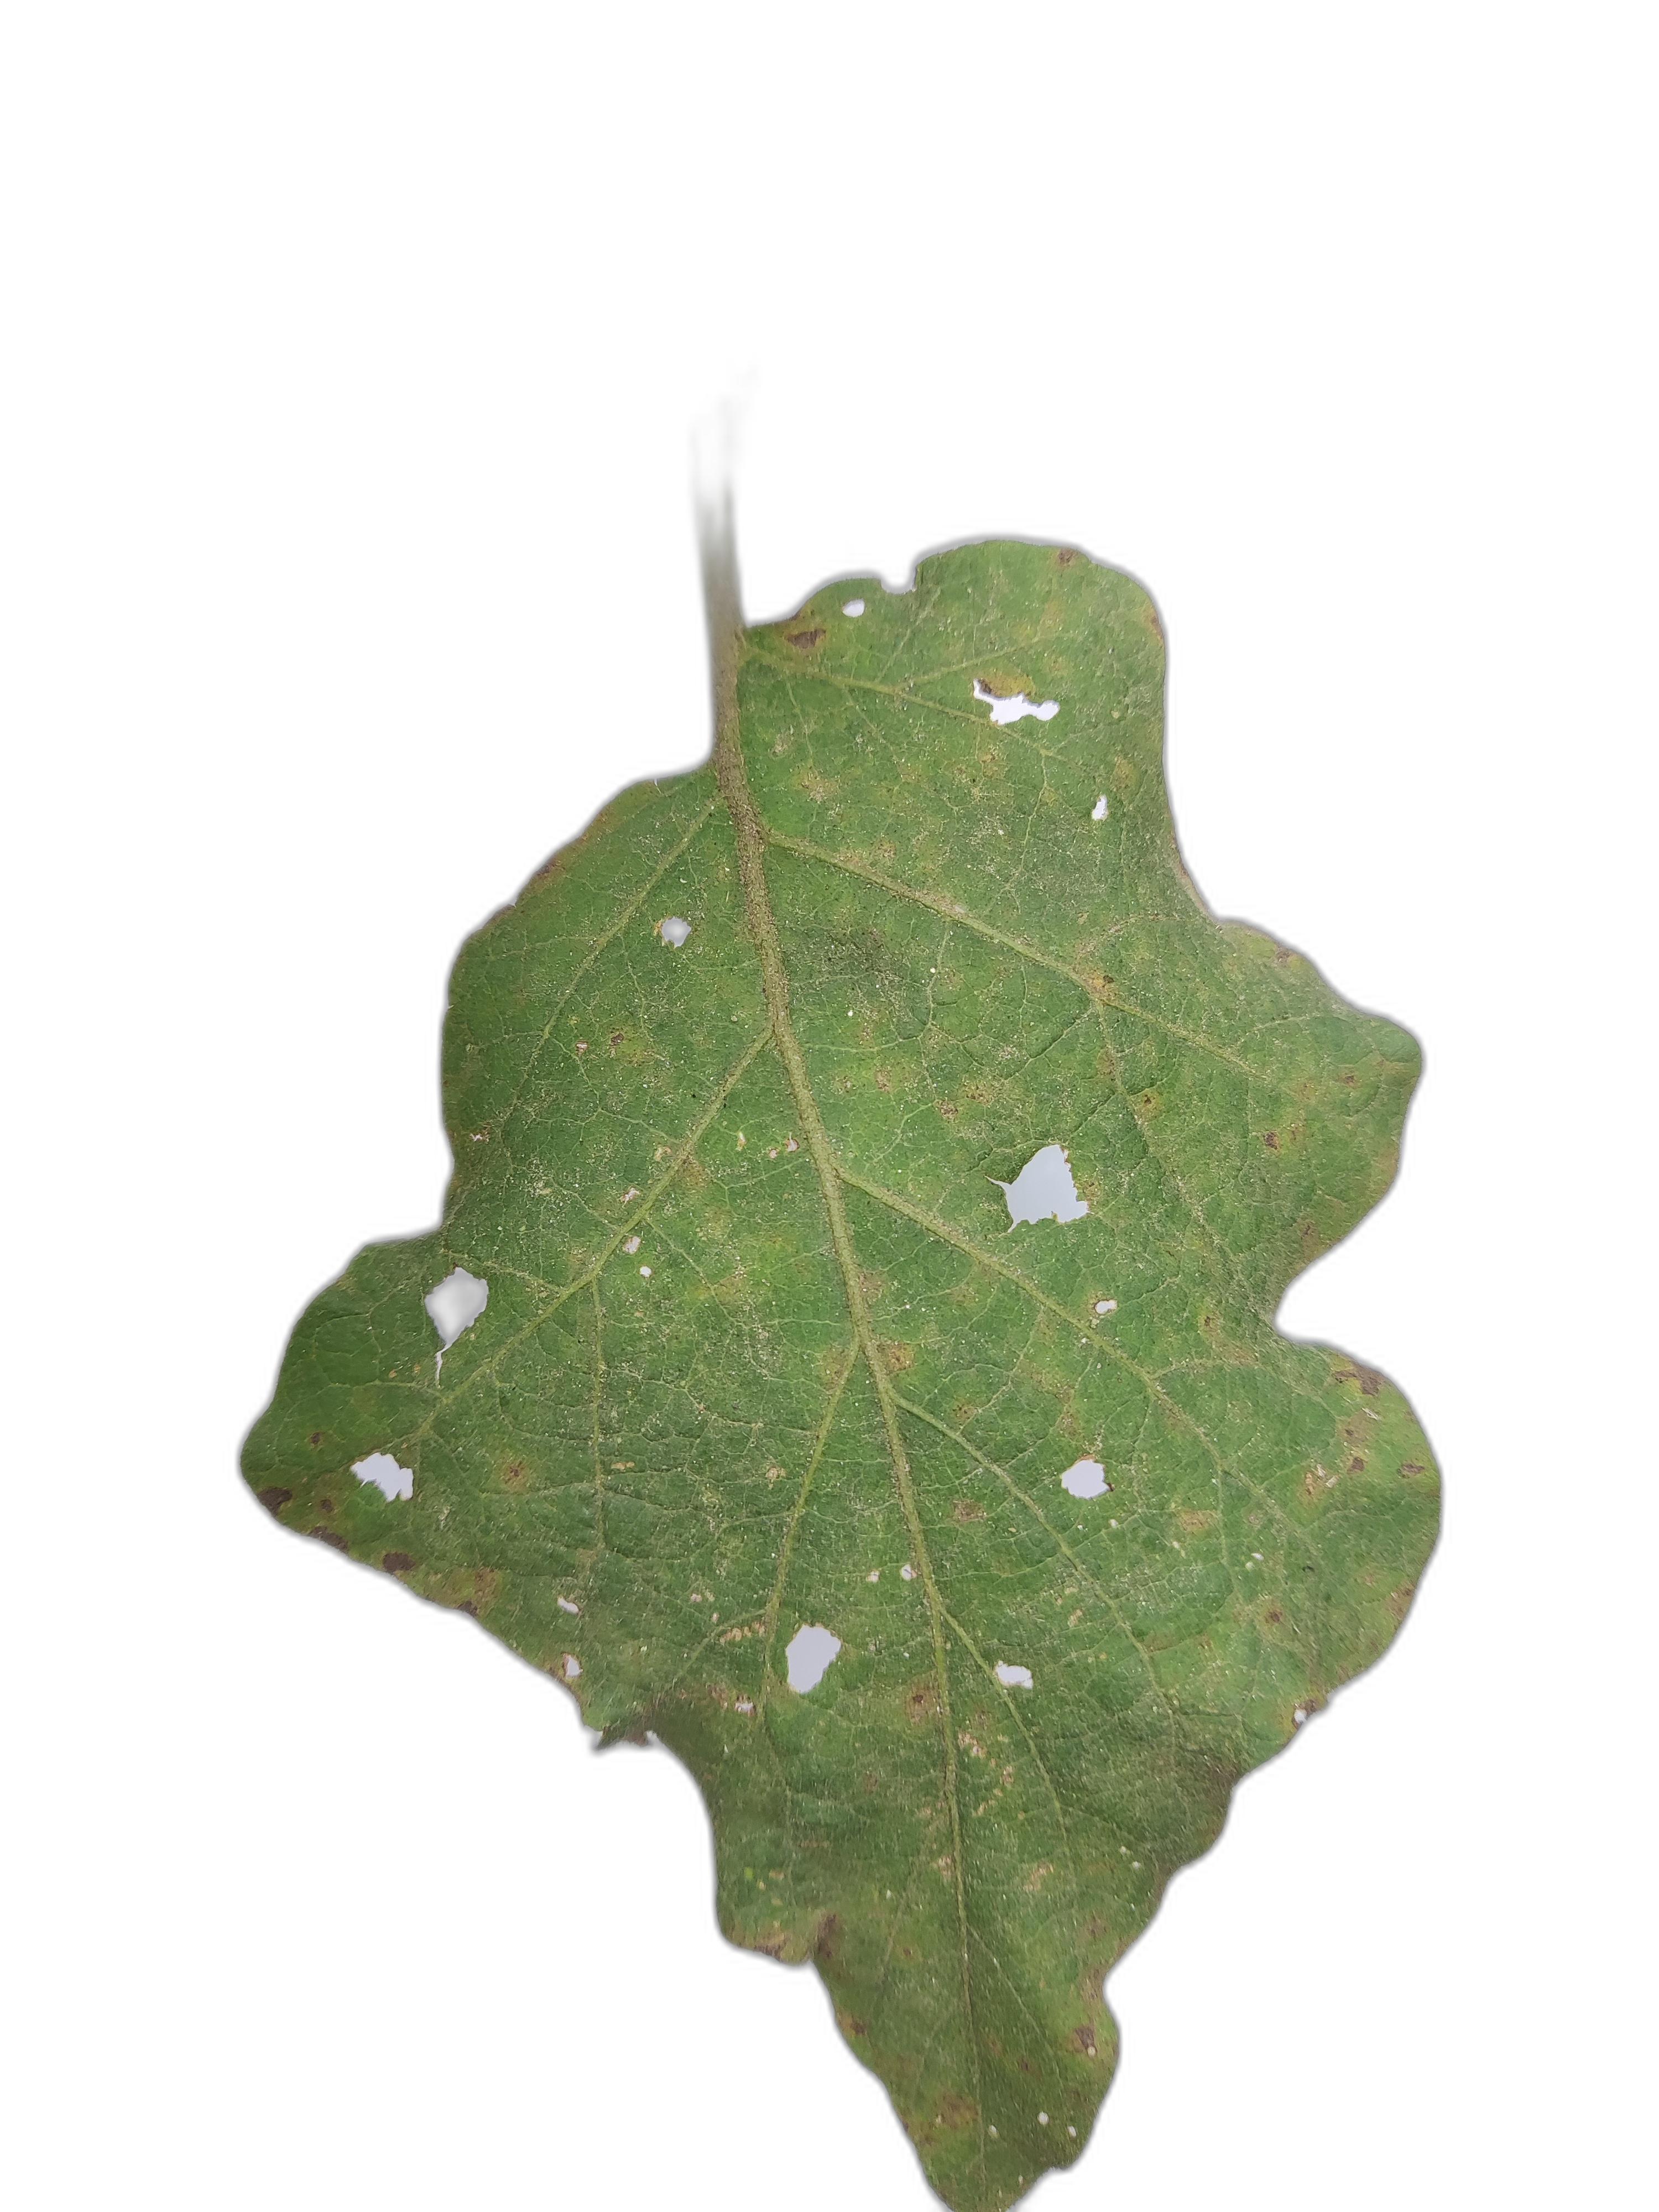
Label: Insect Pest Disease